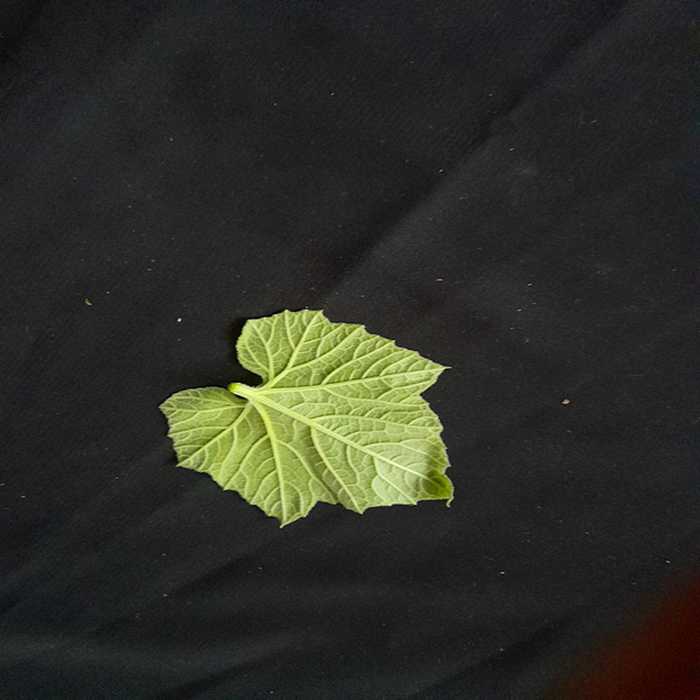
Plant: Bottle gourd
Label: Fresh leaf